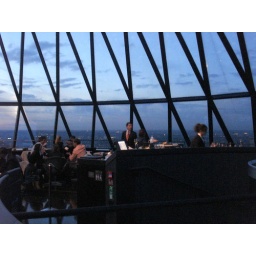
Bar is lovely, relaxed, table service, no standing and the best views in London!